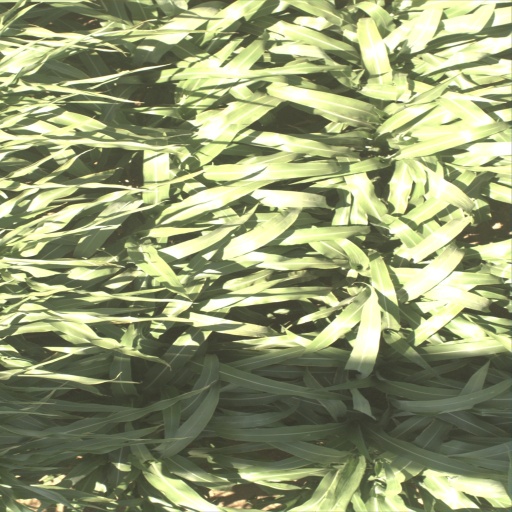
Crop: sorghum